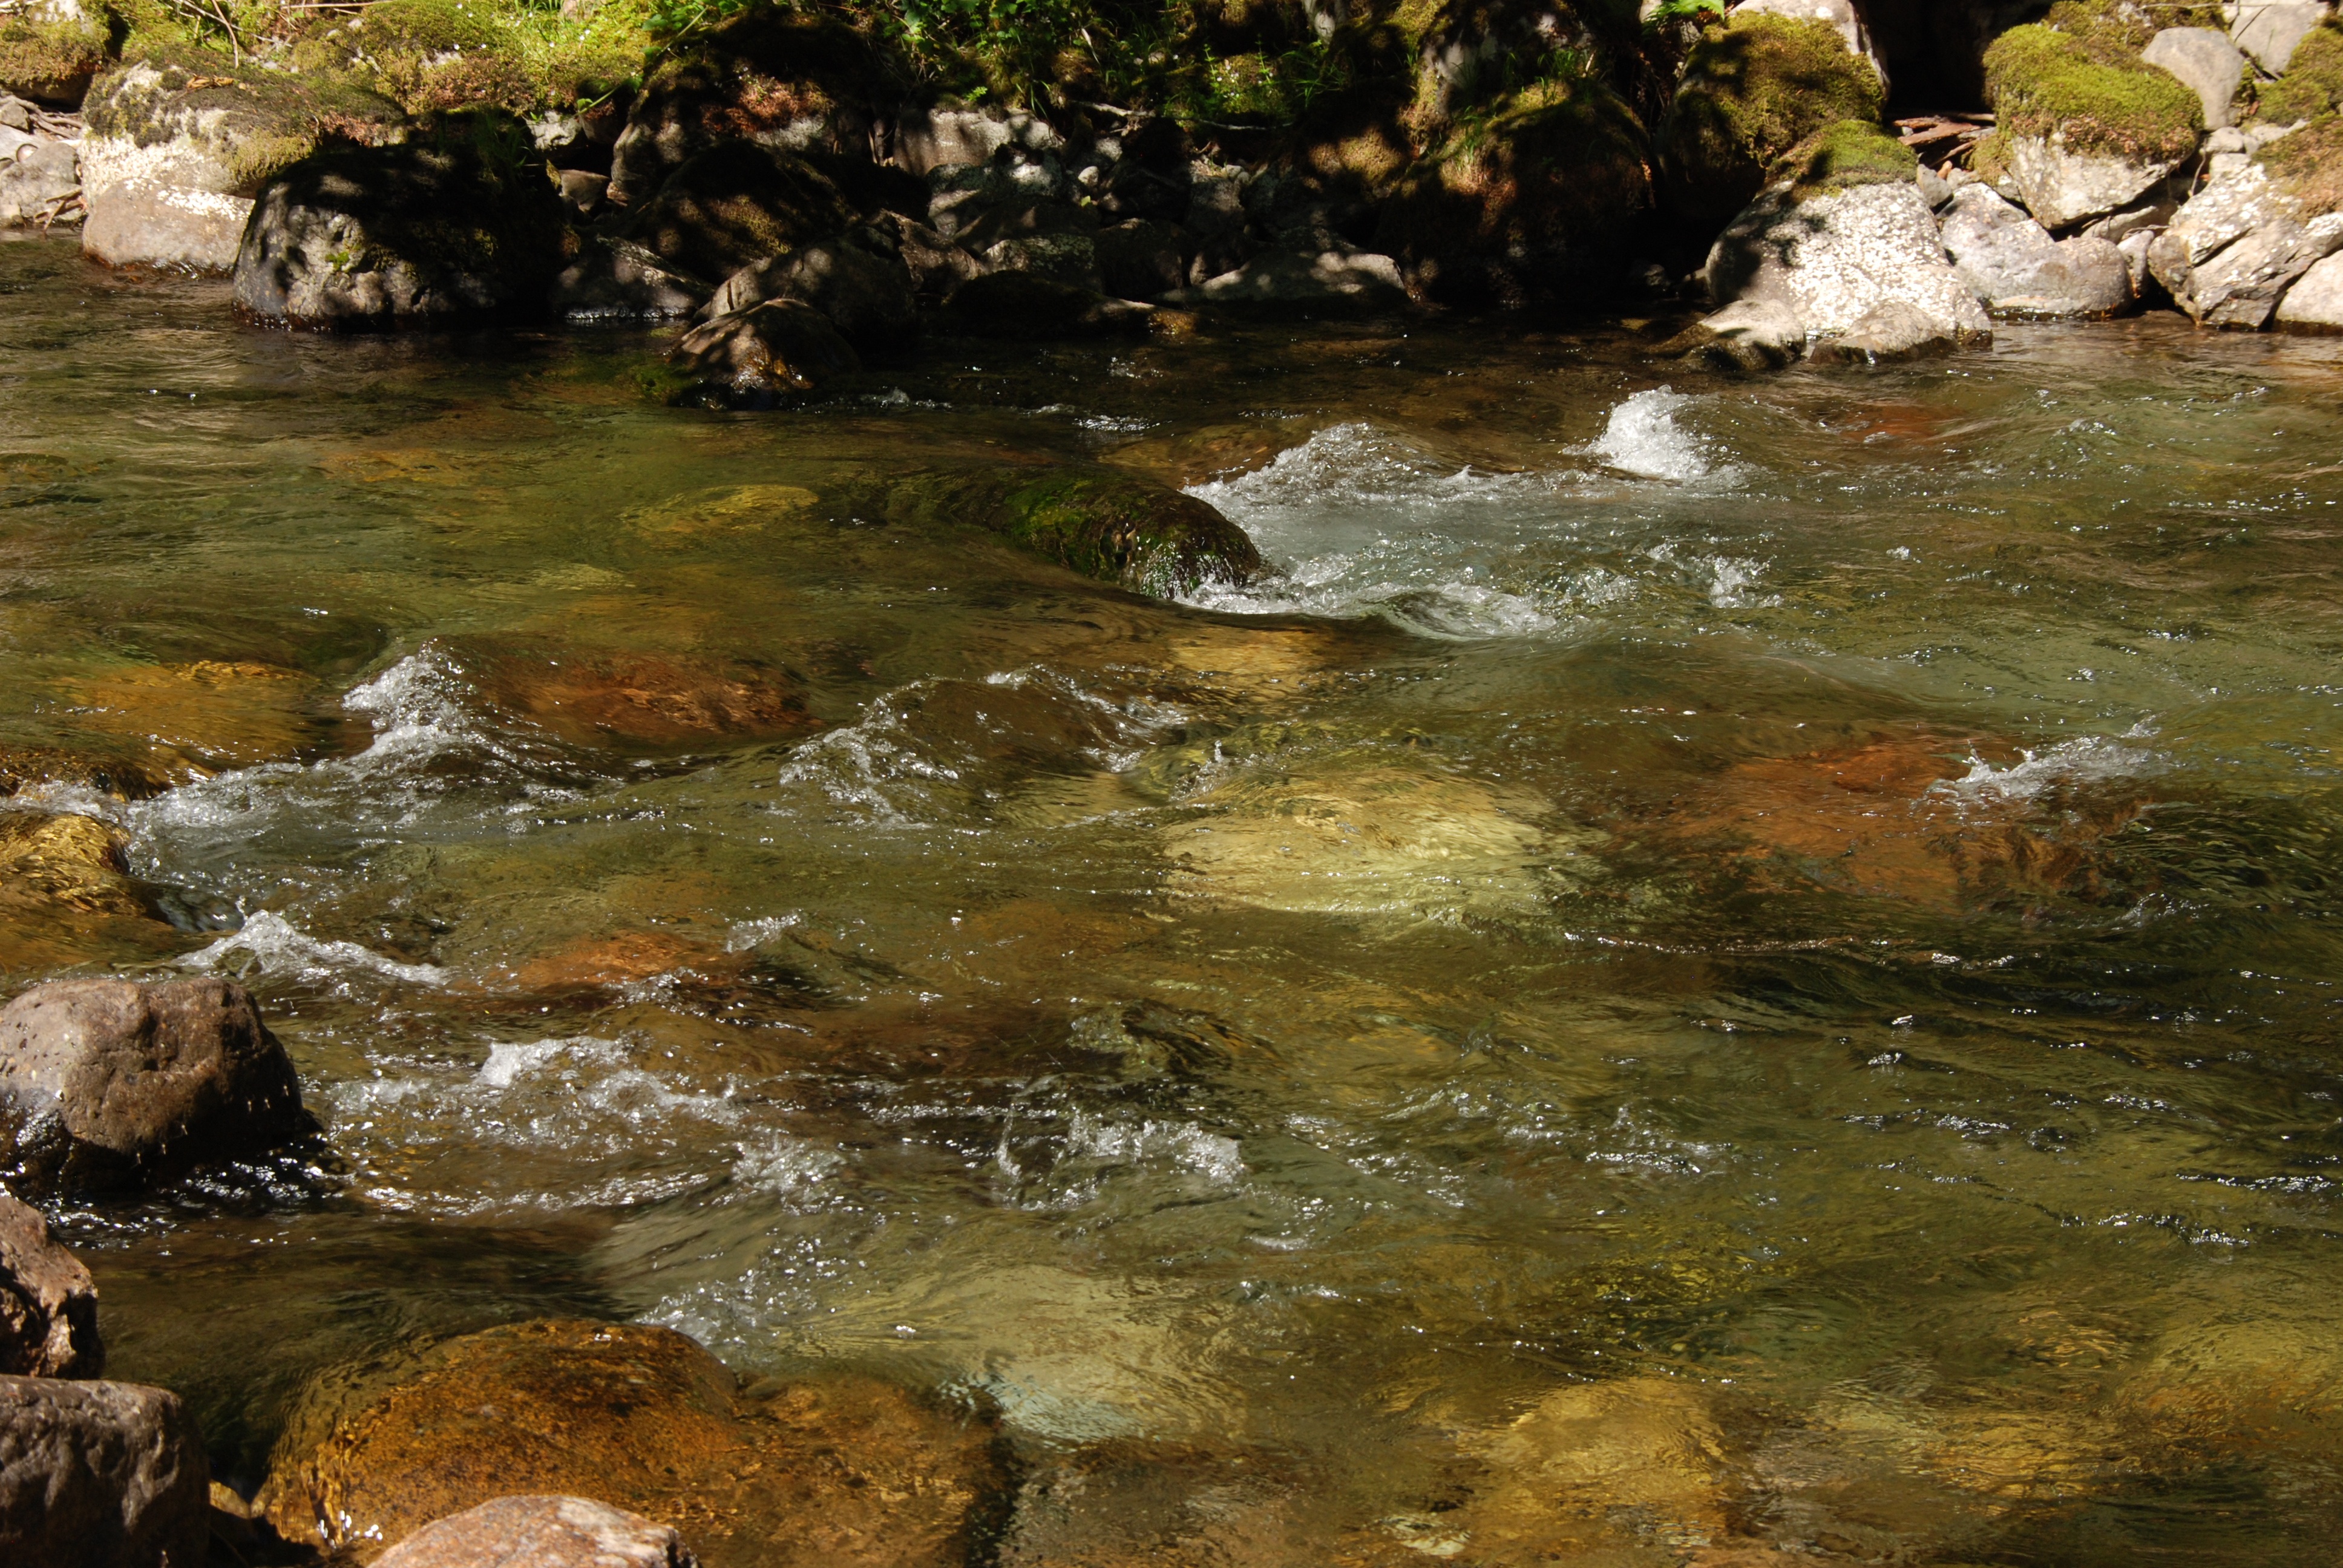
water, rock, creek, wilderness, river, pond, stream, brook, flow, autumn, rapid, speed, body of water, rocks, stones, bright, water feature, watercourse, landform, geographical feature